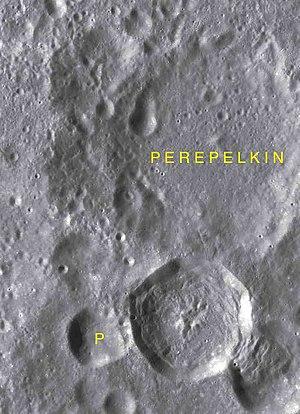
Perepelkin est un cratère d'impact lunaire situé sur de la face cachée de la Lune. Il est situé à l'ouest du cratère D'Arsonval. Au nord-ouest de Perepelkin se trouve le cratère Danjon.